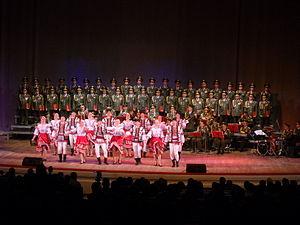
Les Chœurs de l’Armée rouge sont un ensemble militaire russe composé de solistes, de choristes, de musiciens ainsi que de danseurs.